Sidney Hill

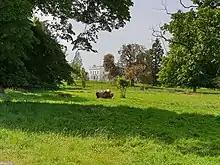
Langford Estate with Langford House in the distance

Described as a delicate boy, Hill did not follow in his father's soot business, although two of his brothers did. When he came of age, he inherited money from his father's estate that he used to open a small linen draper shop at Berkeley Place, Clifton. The business grew and he moved to larger premises at 7 Byron Place, Lower Berkeley Place, Clifton. However, by 1856 he was not in good health and his doctor advised him to travel to a country with a warmer climate. Hill sold the drapery business and embarked on a sea voyage to New Zealand, but when the ship berthed at Algoa Bay in Port Elizabeth, South Africa, he decided to remain there. The first letter he received there informed him of the death of his mother on , which left him bereaved.